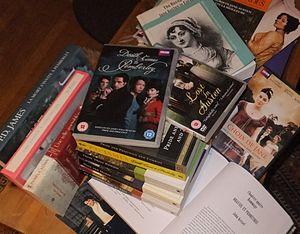
Empilement de livres et DVD dérivés de l'œuvre de Jane Austen
La culture populaire s'est emparée de l'univers qu'a créé Jane Austen à partir du deuxième tiers du XXᵉ siècle et le phénomène s'est amplifié depuis, grâce à l'audiovisuel et à internet. Aucun autre écrivain n'a inspiré une dévotion aussi généralisée dans le monde anglo-saxon : sur le plan académique, elle est rangée parmi les romanciers les plus influents et honorés de la littérature anglaise, mais elle est aussi la romancière la plus prisée du grand public qui en a développé une image populaire et familière, ayant débouché sur un véritable culte autour de sa vie et de son œuvre. Elle est désormais mondialement connue, grâce à la diffusion de multiples adaptations au cinéma et à la télévision plus que par ses romans eux-mêmes.